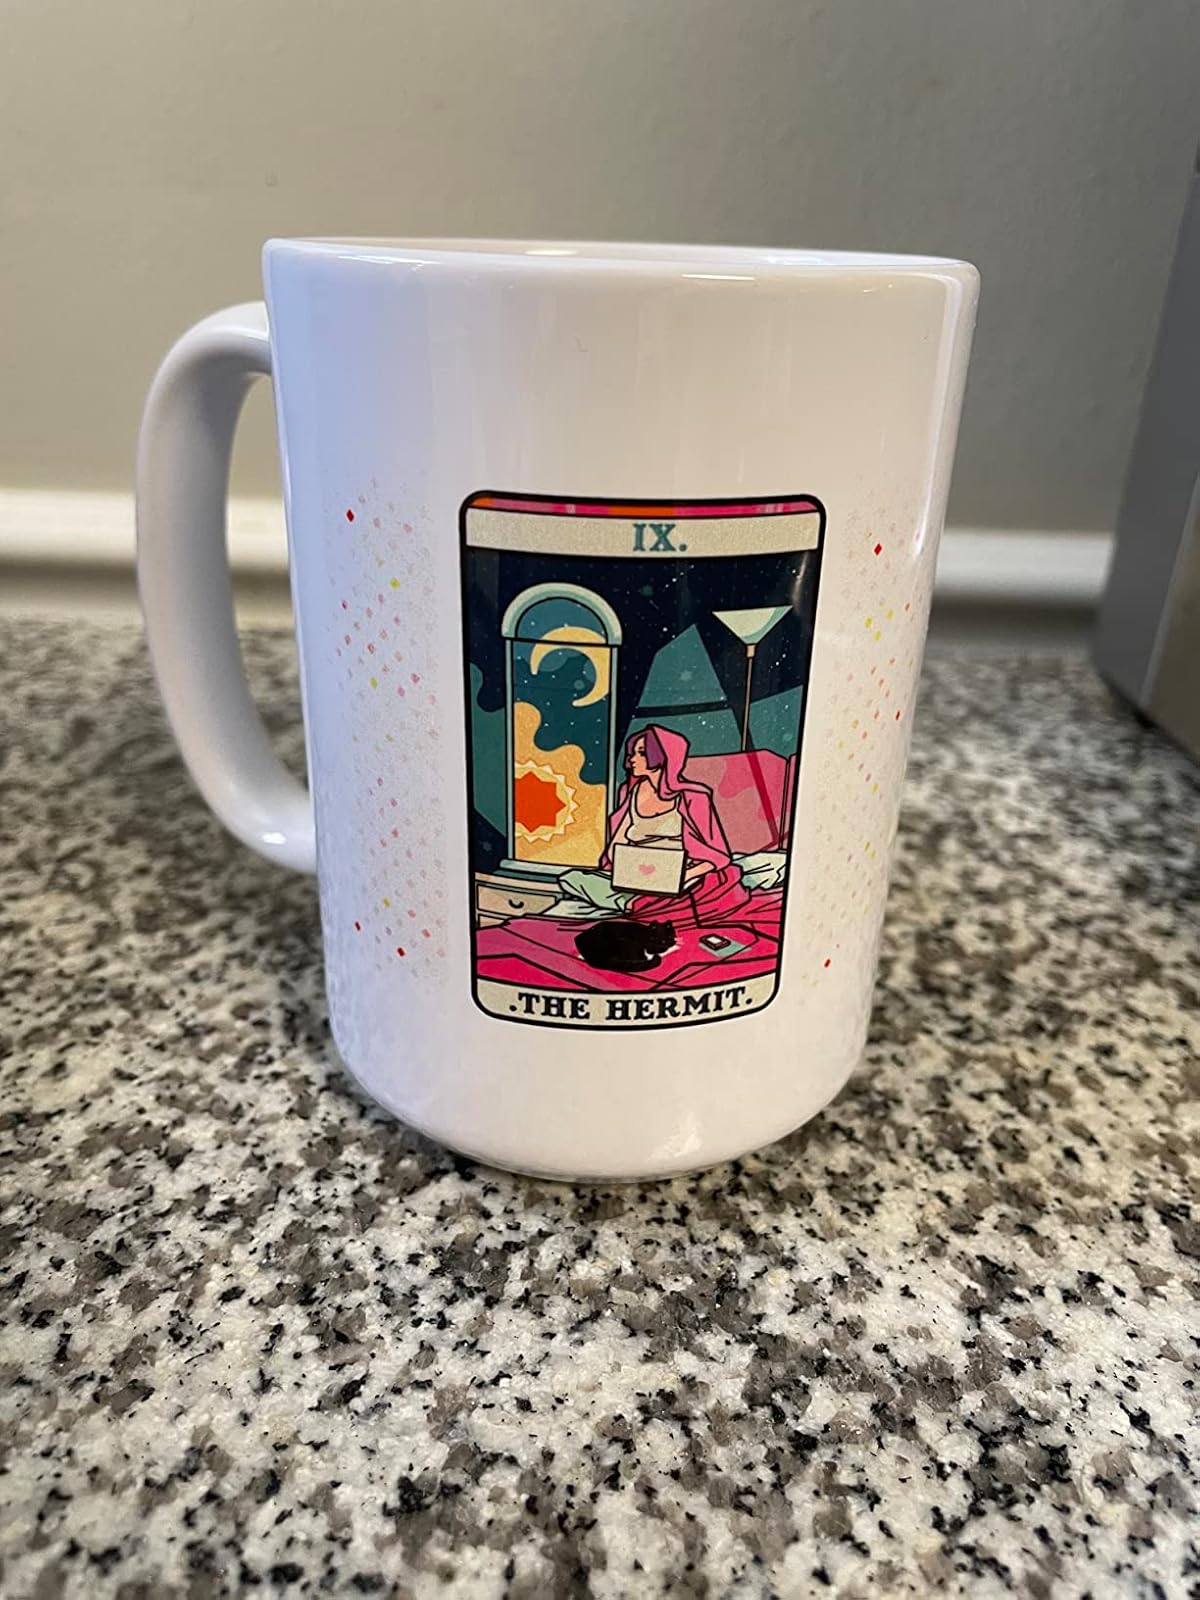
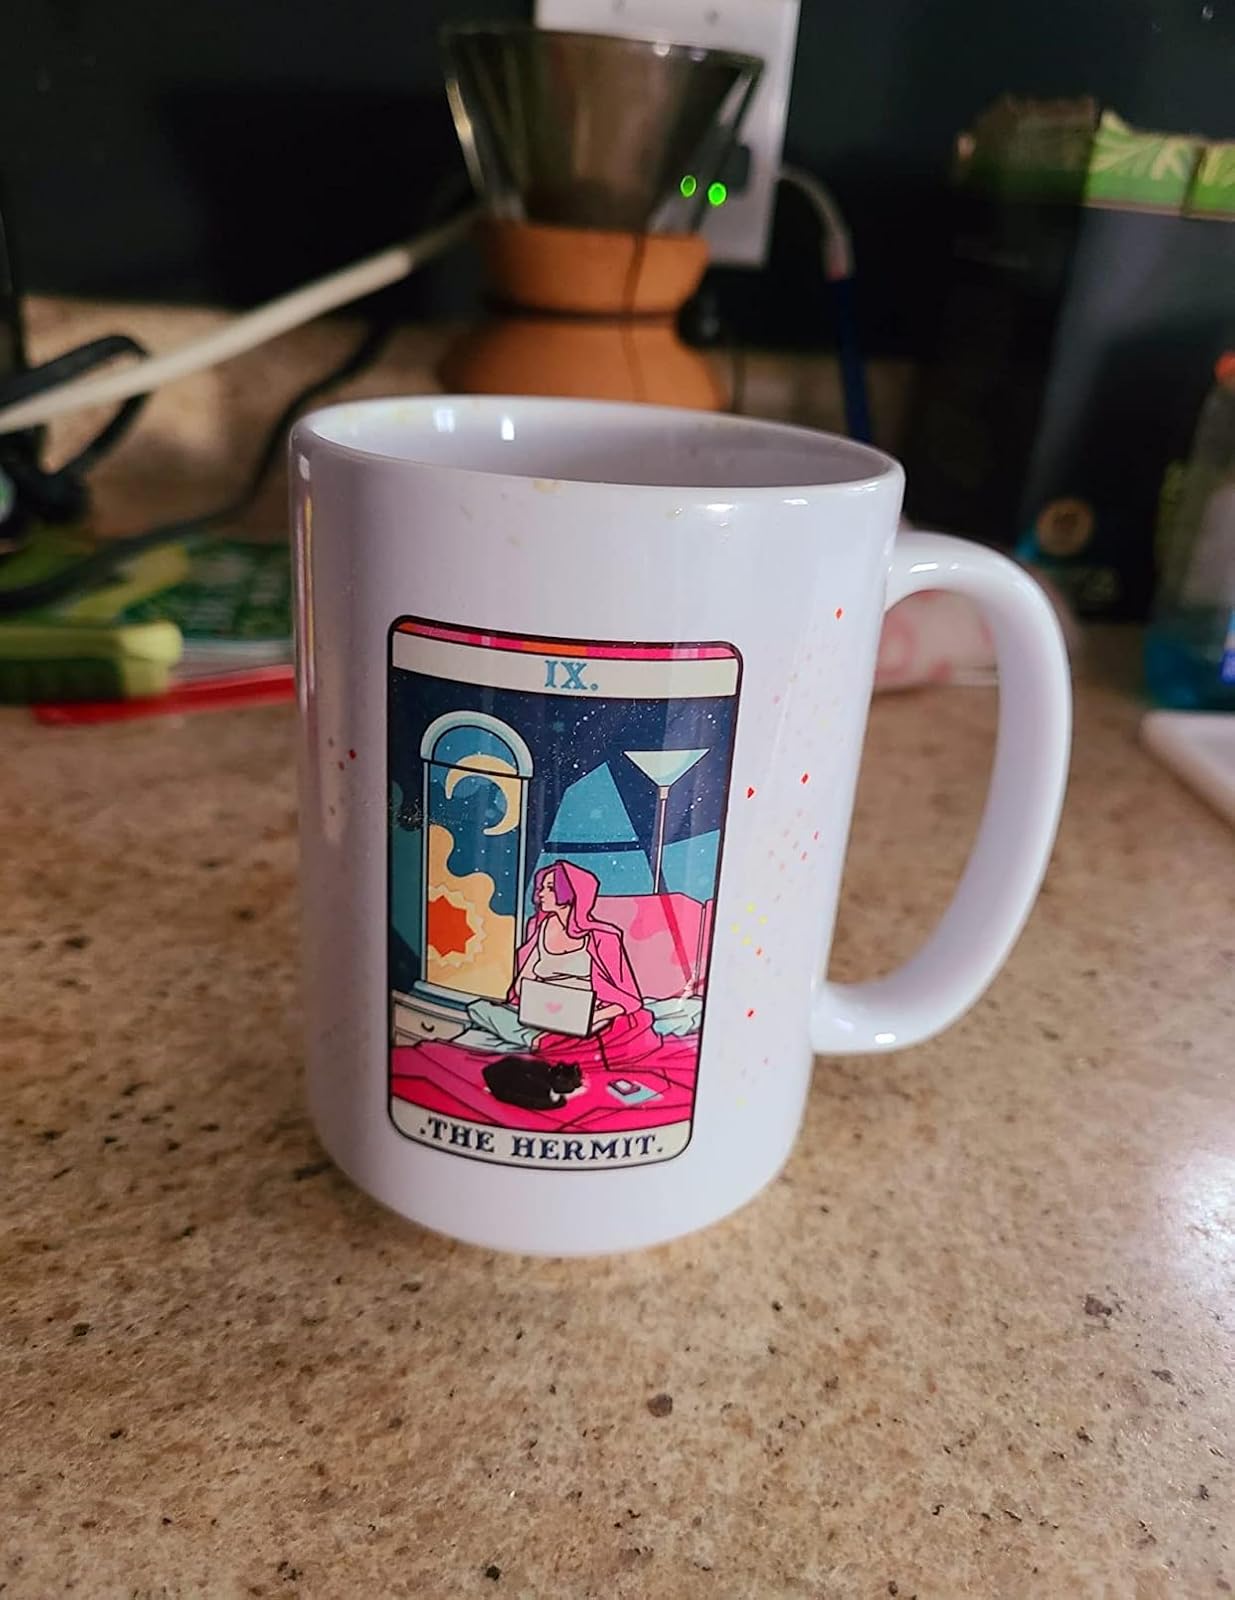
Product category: items_mug
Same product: yes